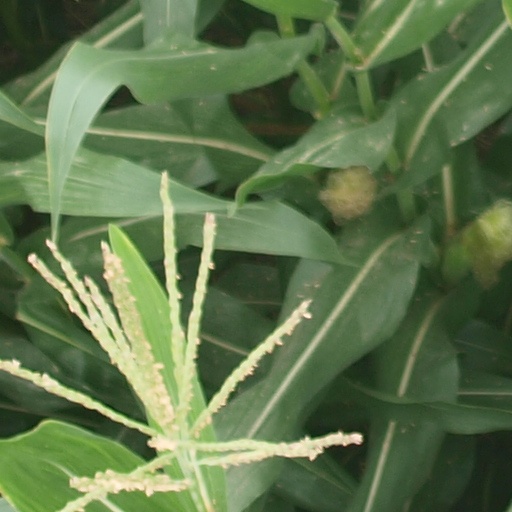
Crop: maize; corn